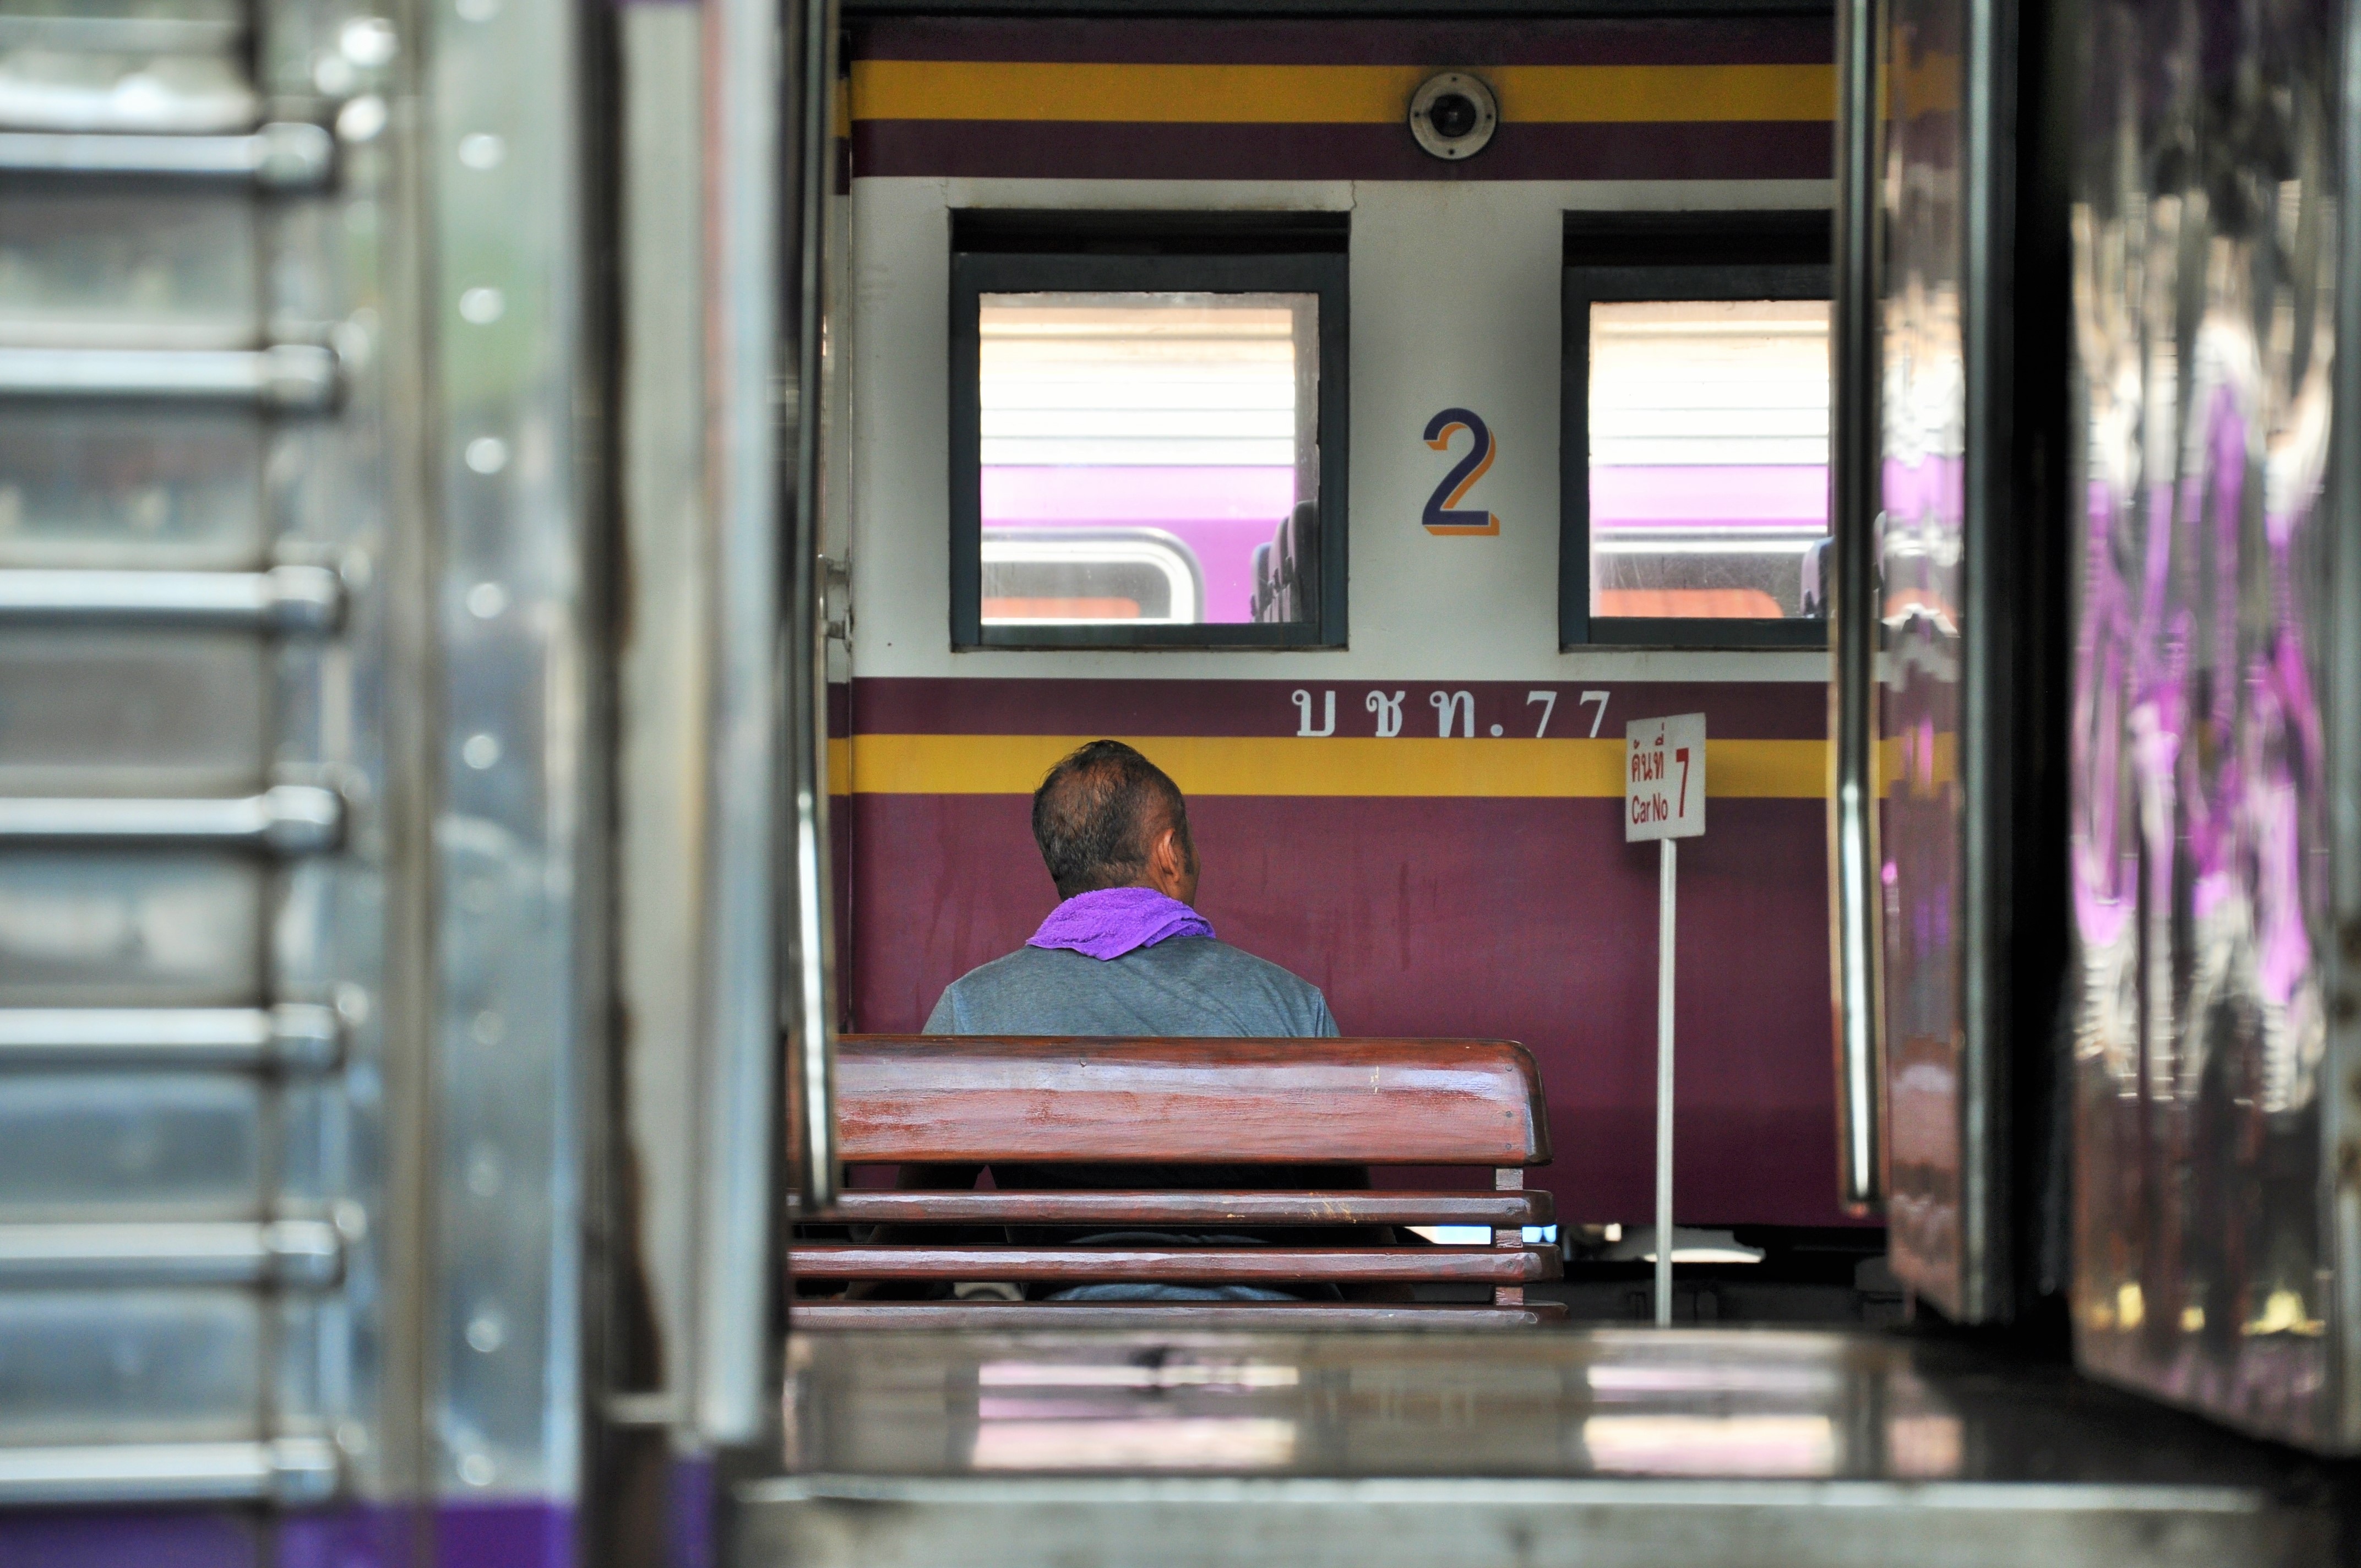
window, home, color, room, door, public transport, interior design, display window, window covering